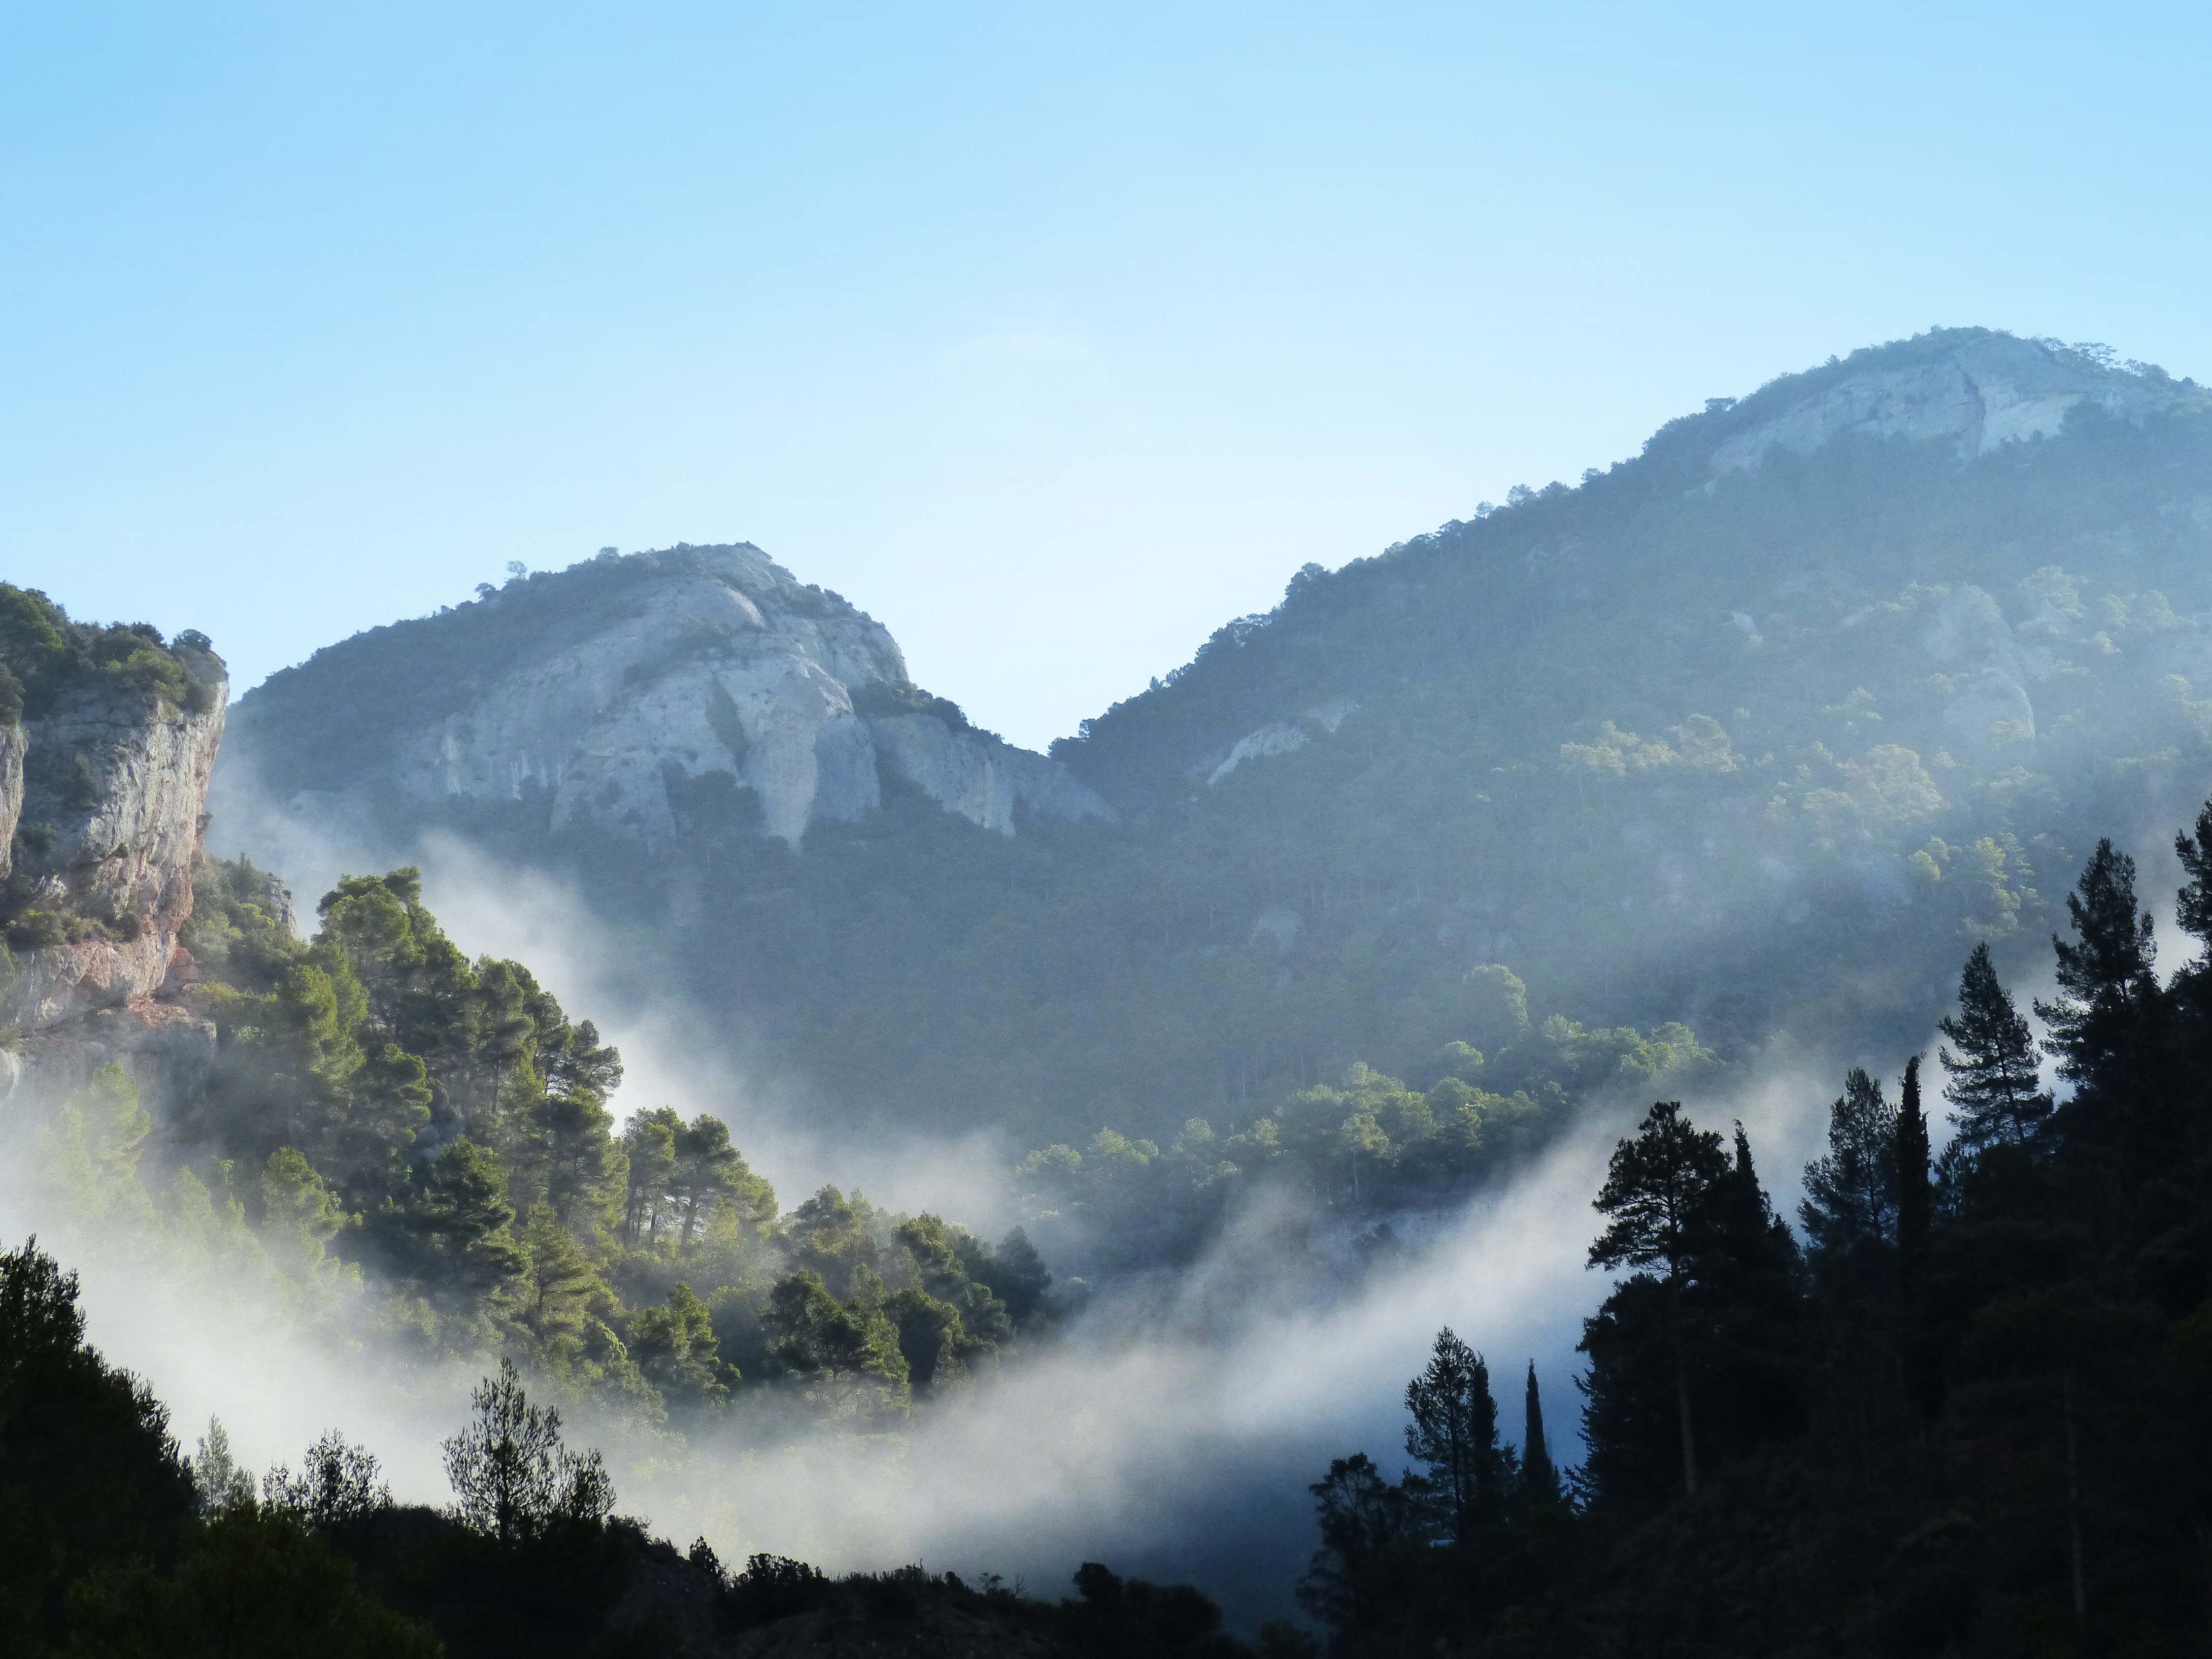
tree, nature, forest, wilderness, mountain, cloud, fog, mist, morning, valley, mountain range, mystery, weather, ridge, summit, trees, alps, plateau, landform, montsant, mountain pass, geographical feature, atmospheric phenomenon, mountainous landforms